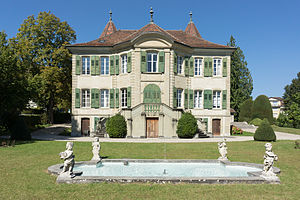
Sportens Voldgiftsret
Sportens Voldgiftsret - Lausanne
Sportens Voldgiftsret – på dansk også omtalt som Den internationale sportsdomstol eller CAS – er en uafhængig voldgiftret, som behandler sportsrelaterede tvister.